February 2009 Barack Obama speech to a joint session of Congress

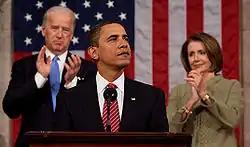
President Barack Obama addressing the Congress, with Vice President Joe Biden and House Speaker Nancy Pelosi

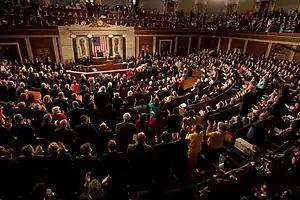
View from the Executive Gallery of the House Chamber

Barack Obama, the 44th president of the United States, addressed a joint session of the United States Congress on Tuesday, February 24, 2009, at 9:00 p.m. EST. It was his first public address before a joint session. Like a State of the Union Address, it was delivered before the 111th United States Congress in the Chamber of the United States House of Representatives in the United States Capitol. Presiding over this joint session was the House speaker, Nancy Pelosi, accompanied by Joe Biden, the vice president in his capacity as the president of the Senate.